Ogilvie syndrome

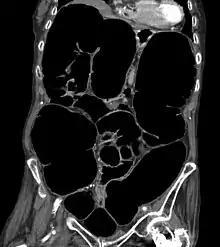
CT-Scan showing a coronal section of the abdomen of an elderly woman with Ogilvie syndrome

Ogilvie syndrome, or acute colonic pseudo-obstruction, is the acute dilatation of the colon in the absence of any mechanical obstruction in severely ill patients.